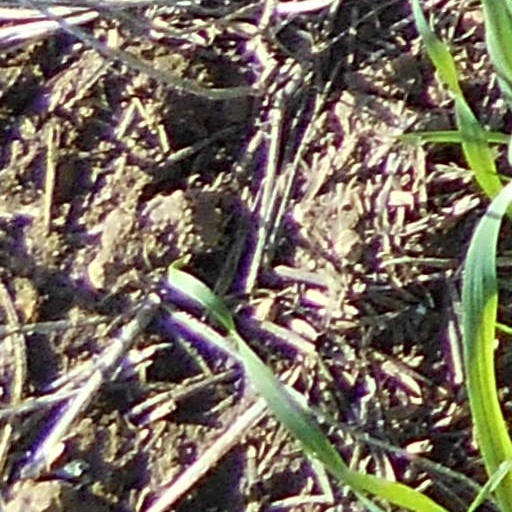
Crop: wheat